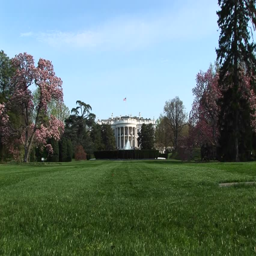
the camera zooms - in across a lush green yard to the entrance